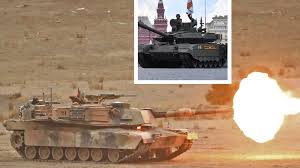
Label: Tank